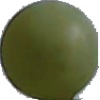
Label: Grape White 4